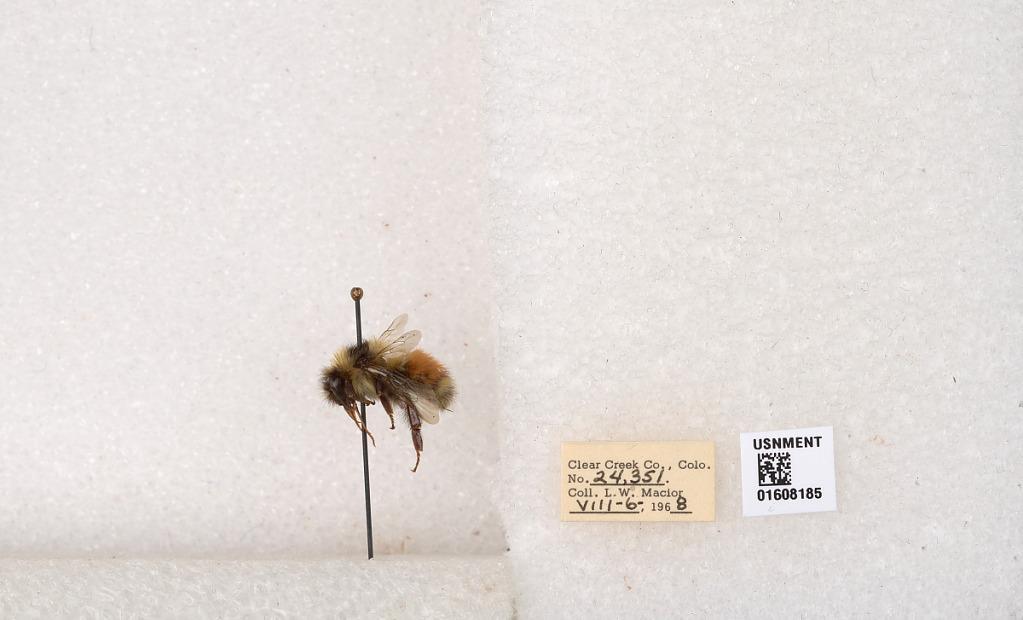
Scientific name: Bombus (Pyrobombus) sylvicola Kirby
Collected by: L. Macior
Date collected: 1968-8-6
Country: United States
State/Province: Colorado
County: Clear Creek
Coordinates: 39.6891, -105.644